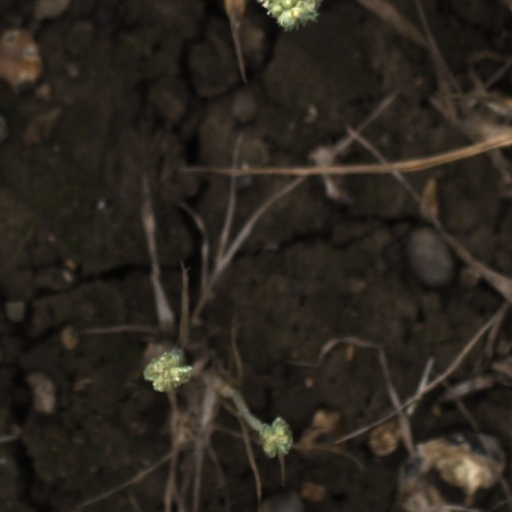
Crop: wheat